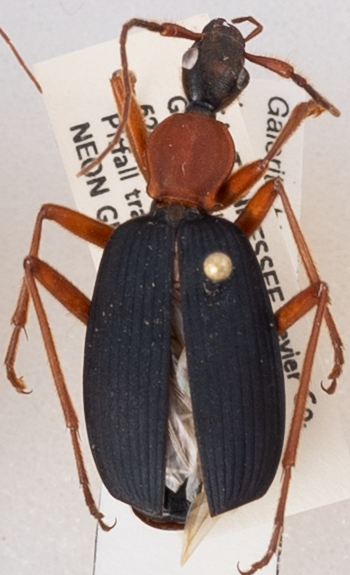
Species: Galerita bicolor
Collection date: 2018-06-26 04:00:00
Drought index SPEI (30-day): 0.396
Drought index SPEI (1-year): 0.23
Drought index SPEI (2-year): -0.274